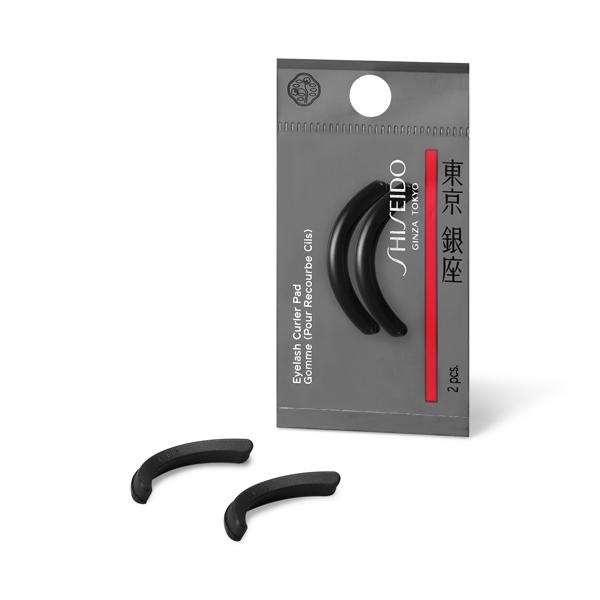
アイラッシュカーラー （替えゴム）
ＳＨＩＳＥＩＤＯ アイラッシュカーラー専用の替えゴム２個入りです。 ●ゴムの細い部分を下にして、アイラッシュカーラーの受け台のカーブに合わせ、指で押しながらきちんと溝に収めてください。 ◇ゴムが切れたり裂けた場合は、新しいゴムにお取り替えください。そのままお使いになりますと、まつ毛が切れたり抜けることがありますのでご注意ください。
Brand: SHISEIDO メーキャップ
Category: Health & Beauty > Personal Care > Cosmetics > Cosmetic Tools > Makeup Tools > Eyelash Curler Refills